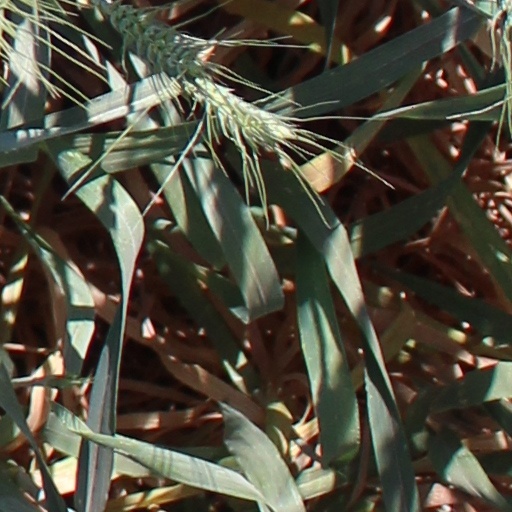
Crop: wheat